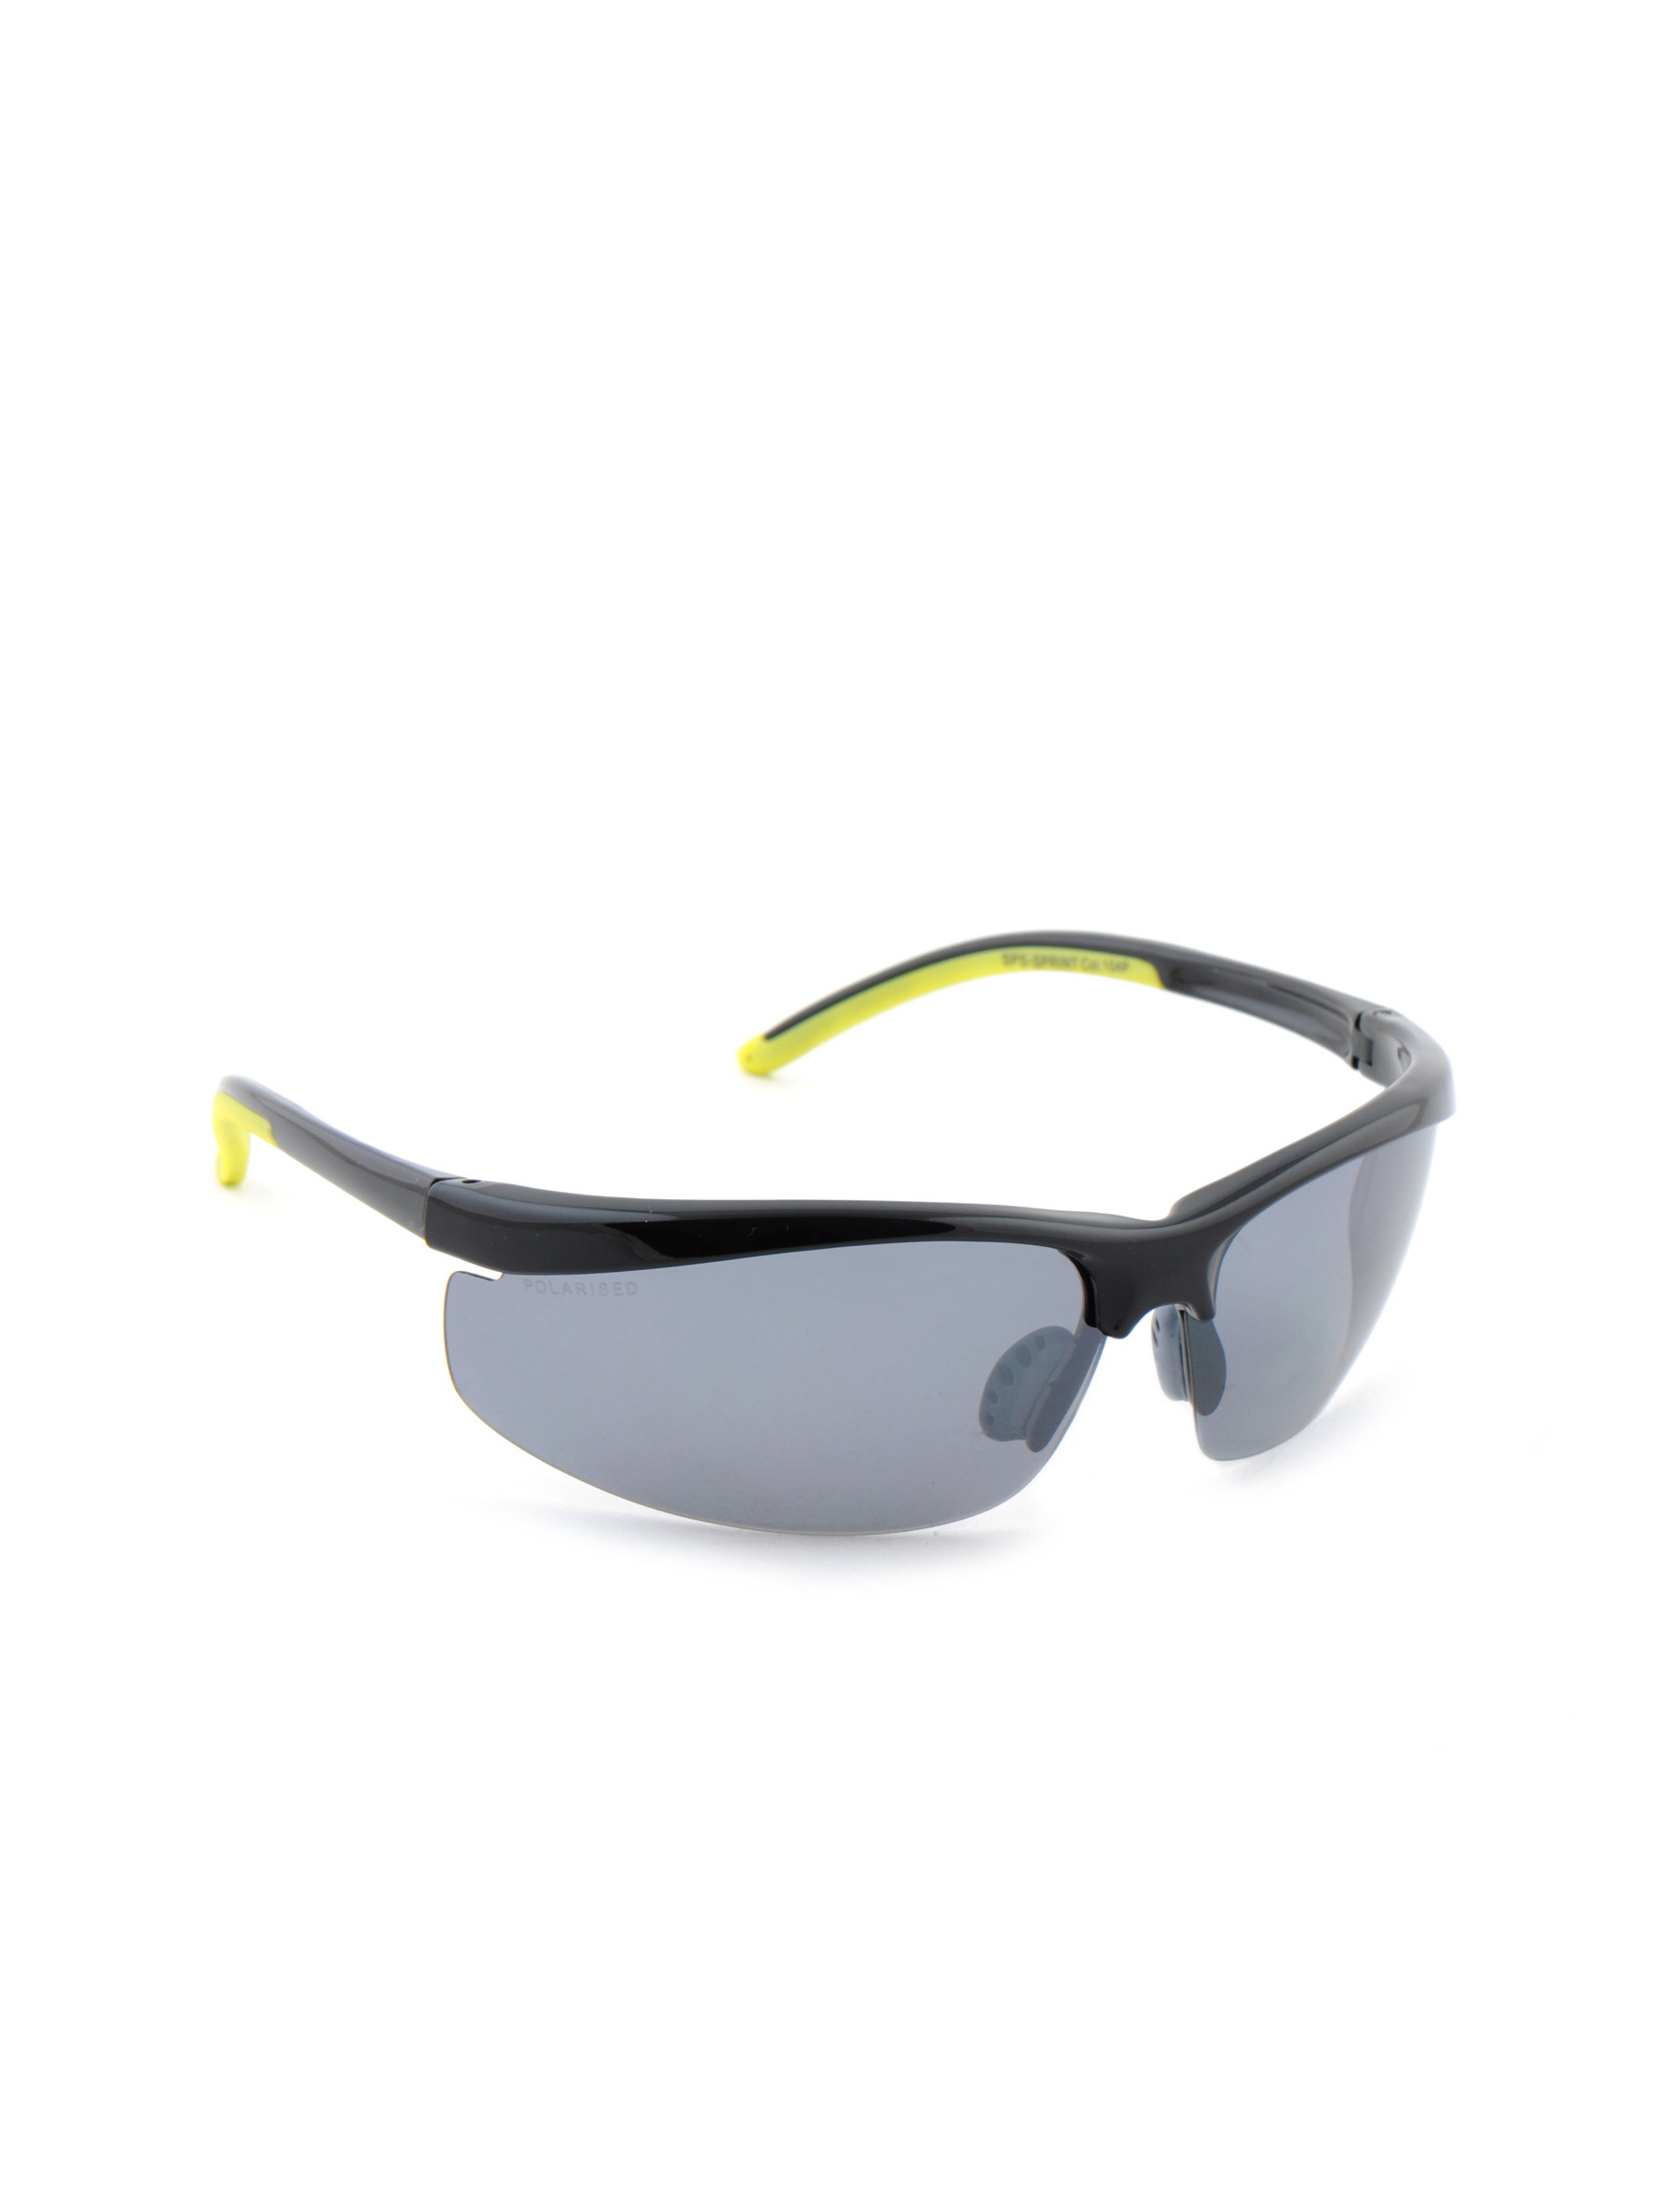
Speedo Men Funky Eyewear Black Sunglasses
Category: Accessories / Eyewear / Sunglasses
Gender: Men
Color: Black
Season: Summer 2017
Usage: Sports